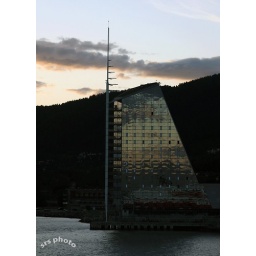
Reflection of the Hurtigruten ship Nordlys in a building along the water front in Molde. Early evening.  (Image 0535)